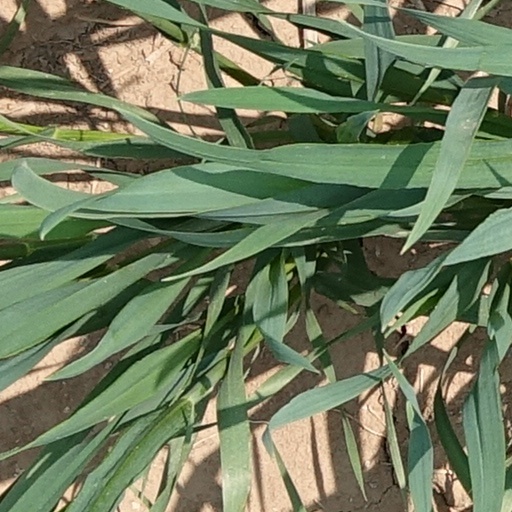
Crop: wheat